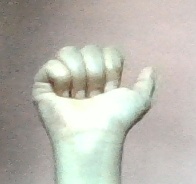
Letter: dhad